Boracay

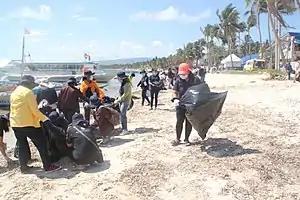
Cleanup of Boracay in 2018

The condition of Boracay in 1997 led to the installment of a potable water supply system, a sewage treatment plant and a solid waste disposal system, operated by the Philippine Tourism Authority (PTA). The connection of businesses and households to the system was not universal, and environmental problems persisted.